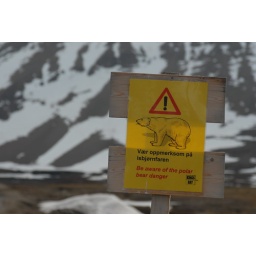
Polar bear warning sign in Svalbard